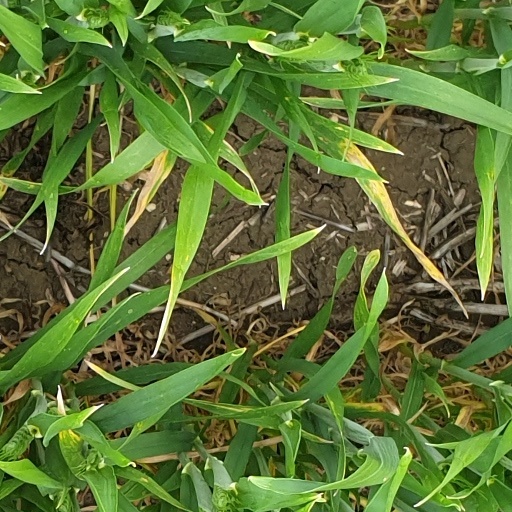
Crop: wheat